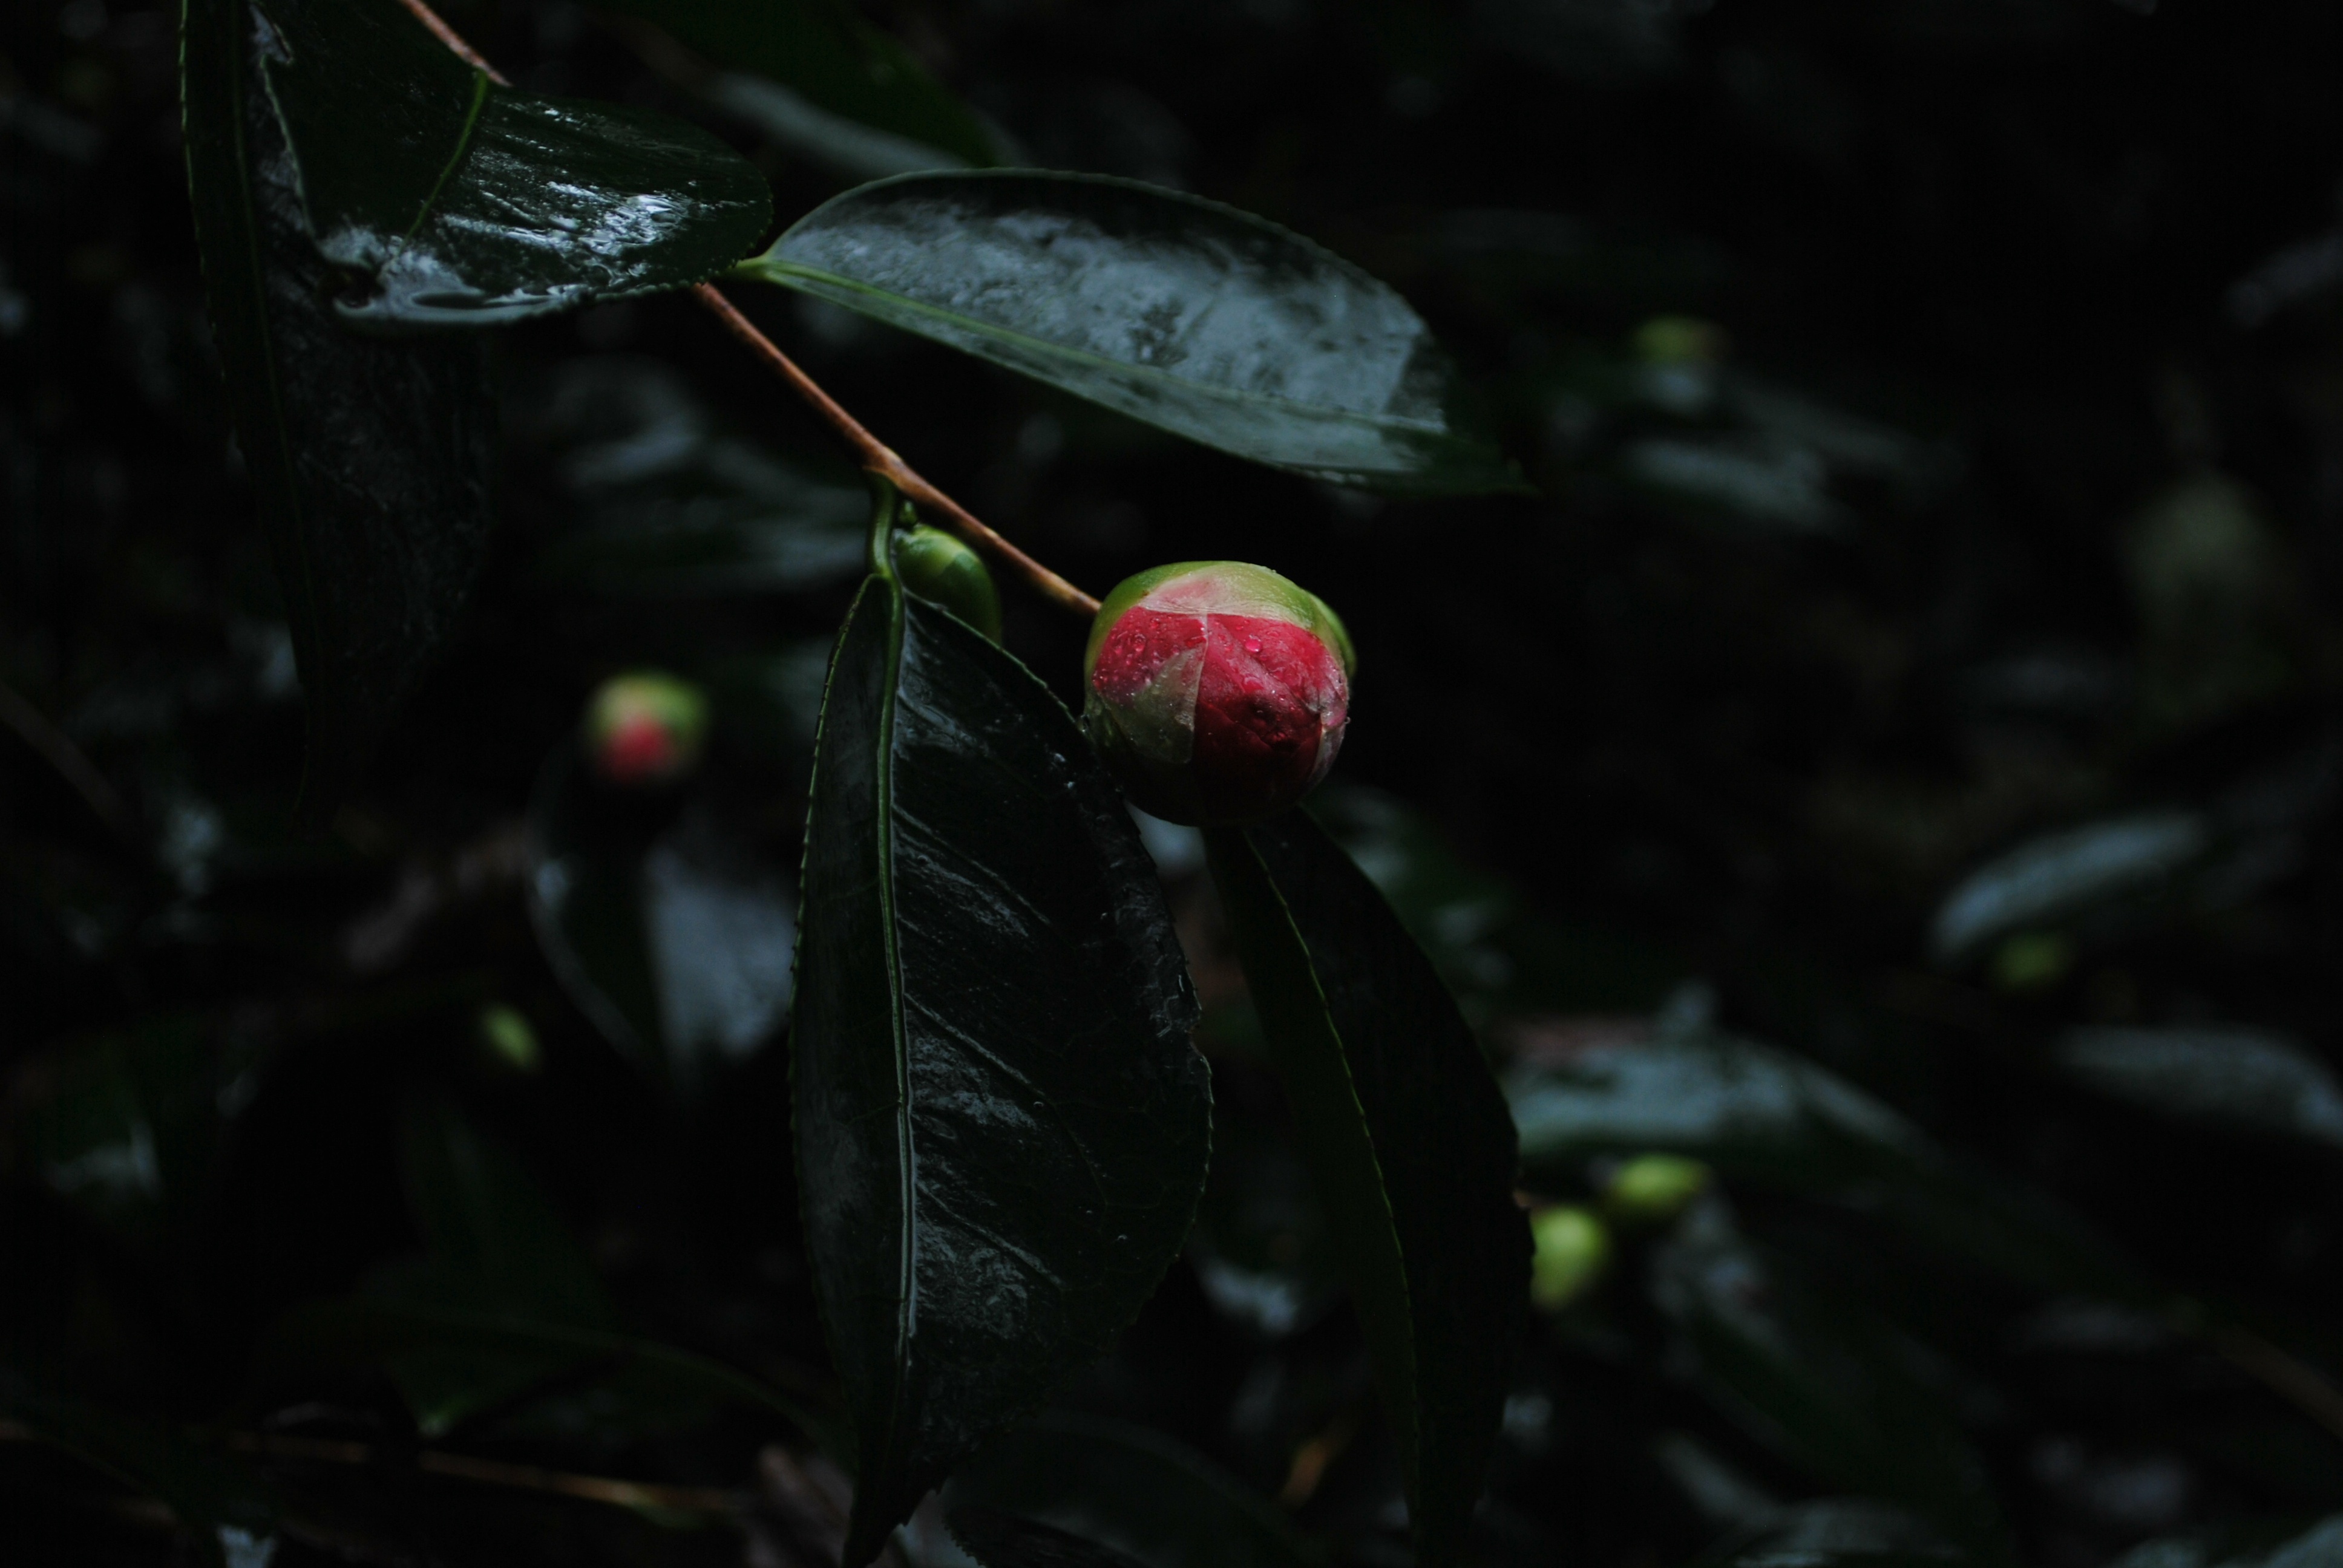
tree, nature, branch, plant, fruit, leaf, flower, green, produce, darkness, botany, flora, close up, macro photography, flowering plant, land plant